Fairlie Castle

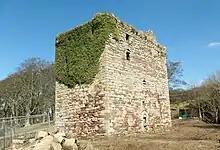
Fairlie Castle tower from the South-West

Fairlie Castle is a restored oblong tower castle located on a natural rounded knoll situated above a precipitous section of the Fairlie Glen near the town of Fairlie in the old Barony of Fairlie, Parish of Largs, North Ayrshire, Scotland. It was built by the now extinct family, the Fairlies of that Ilk and survives in a fairly good state of preservation. It is a protected scheduled monument.